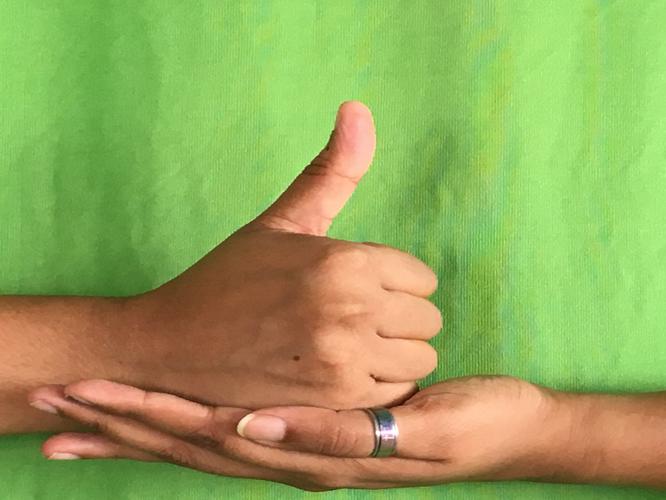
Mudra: Shivalinga
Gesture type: double_hand